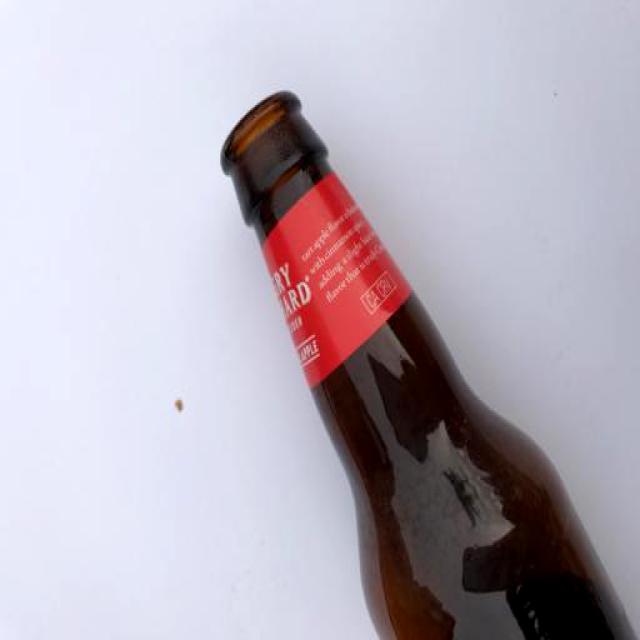
Label: Glass